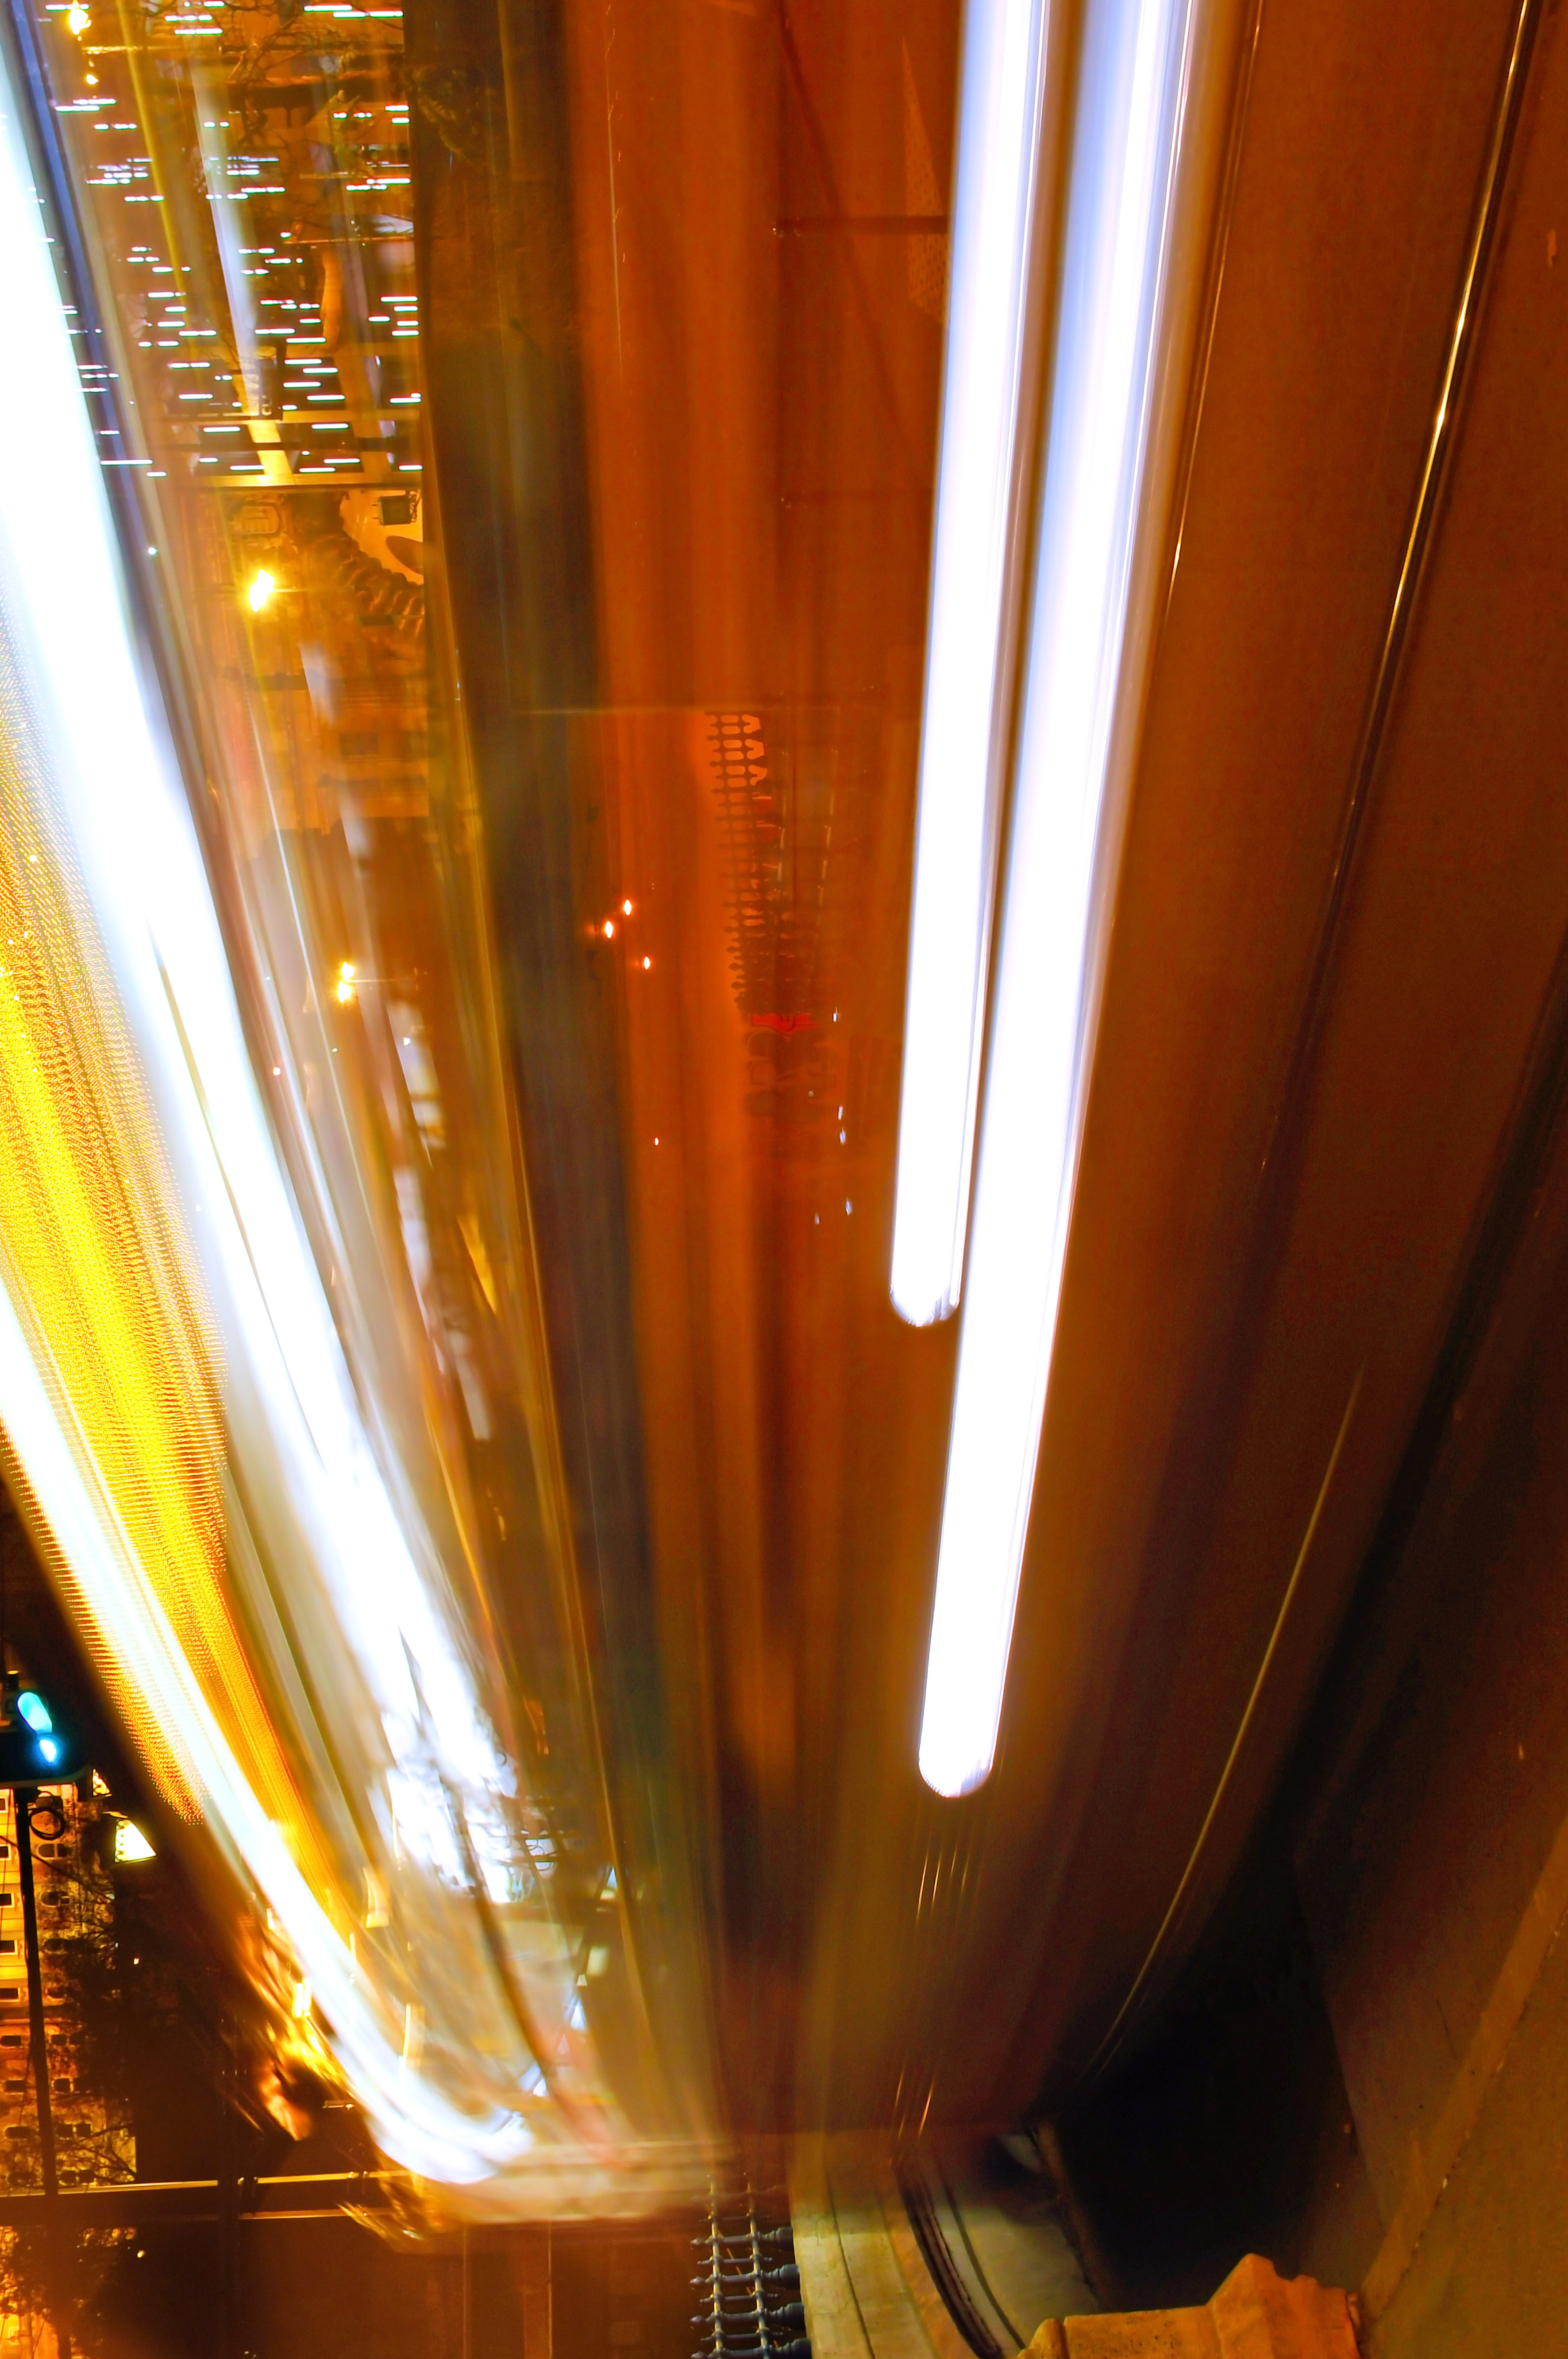
city, fast, light, speed, night, lights, background, road, motion, street, blur, trails, car, abstract, modern, traffic, business, urban, highway, transportation, blue, building, line, budapest, hungary, fast light, lighting, ceiling, wood